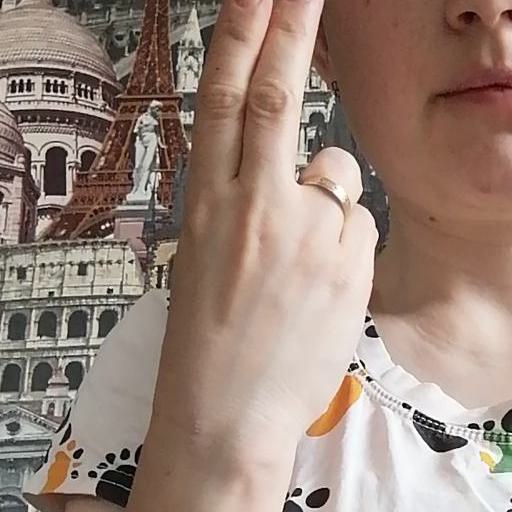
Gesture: two_up_inverted